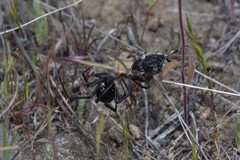
Species: Lactrodectus_hesperus